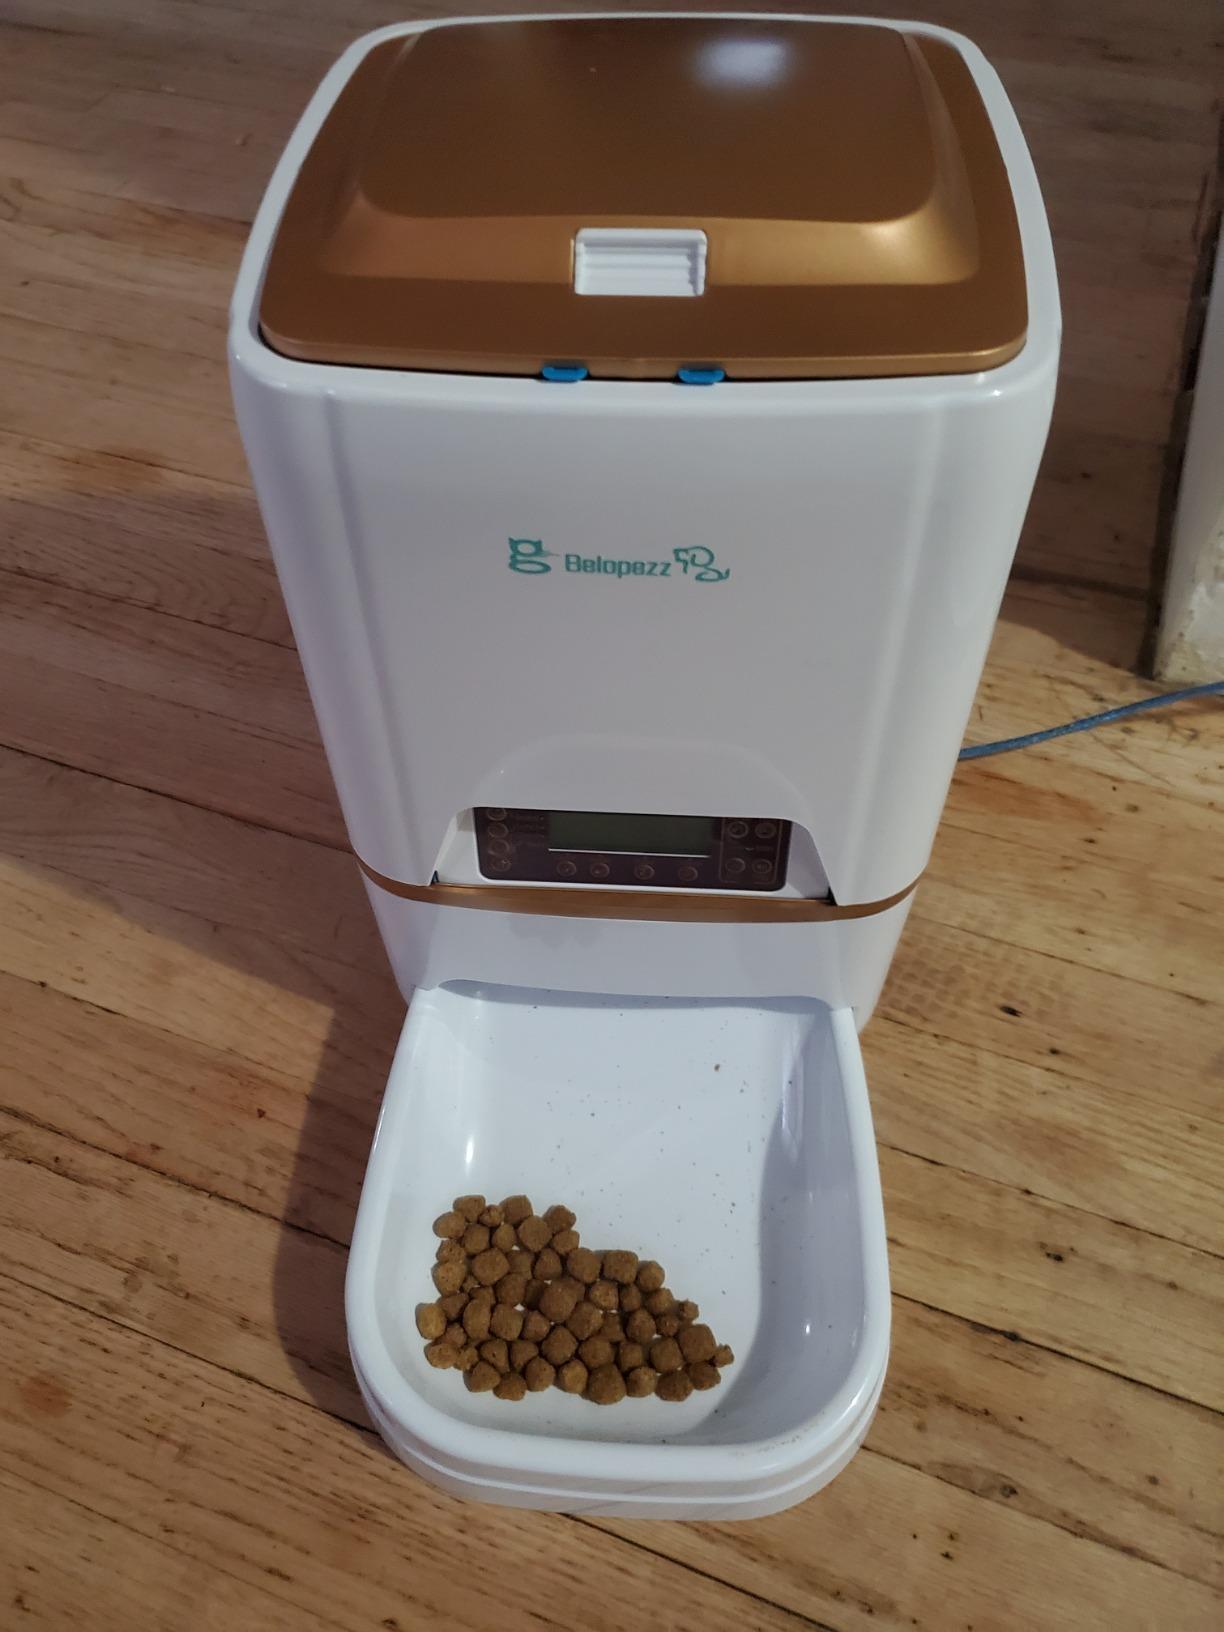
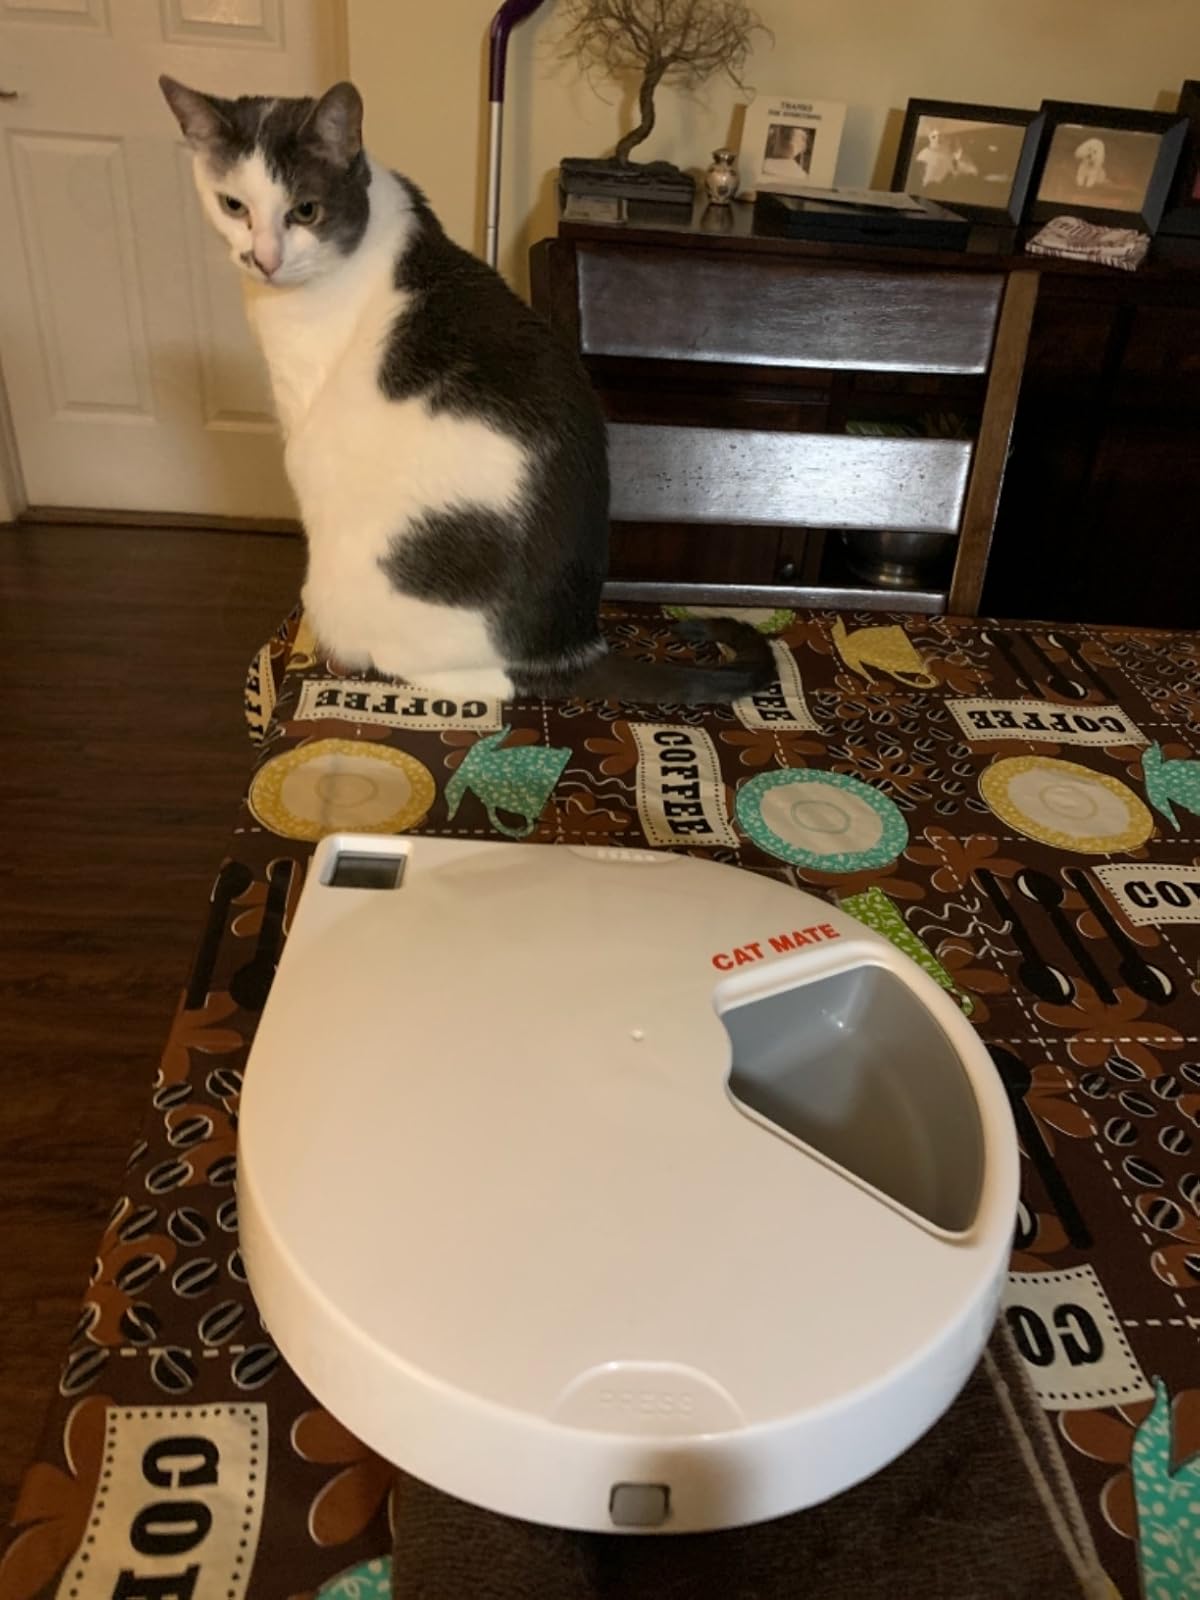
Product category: items_feeder
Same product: no